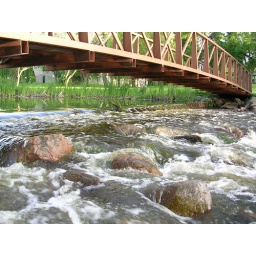
Standing on some rocks under the bridge